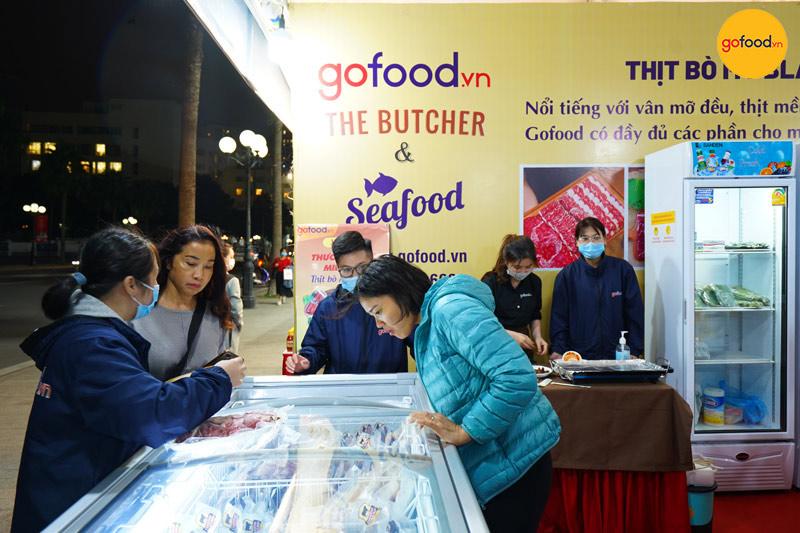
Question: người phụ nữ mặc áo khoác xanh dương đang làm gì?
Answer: đang đứng lựa thịt bò trong tủ đông